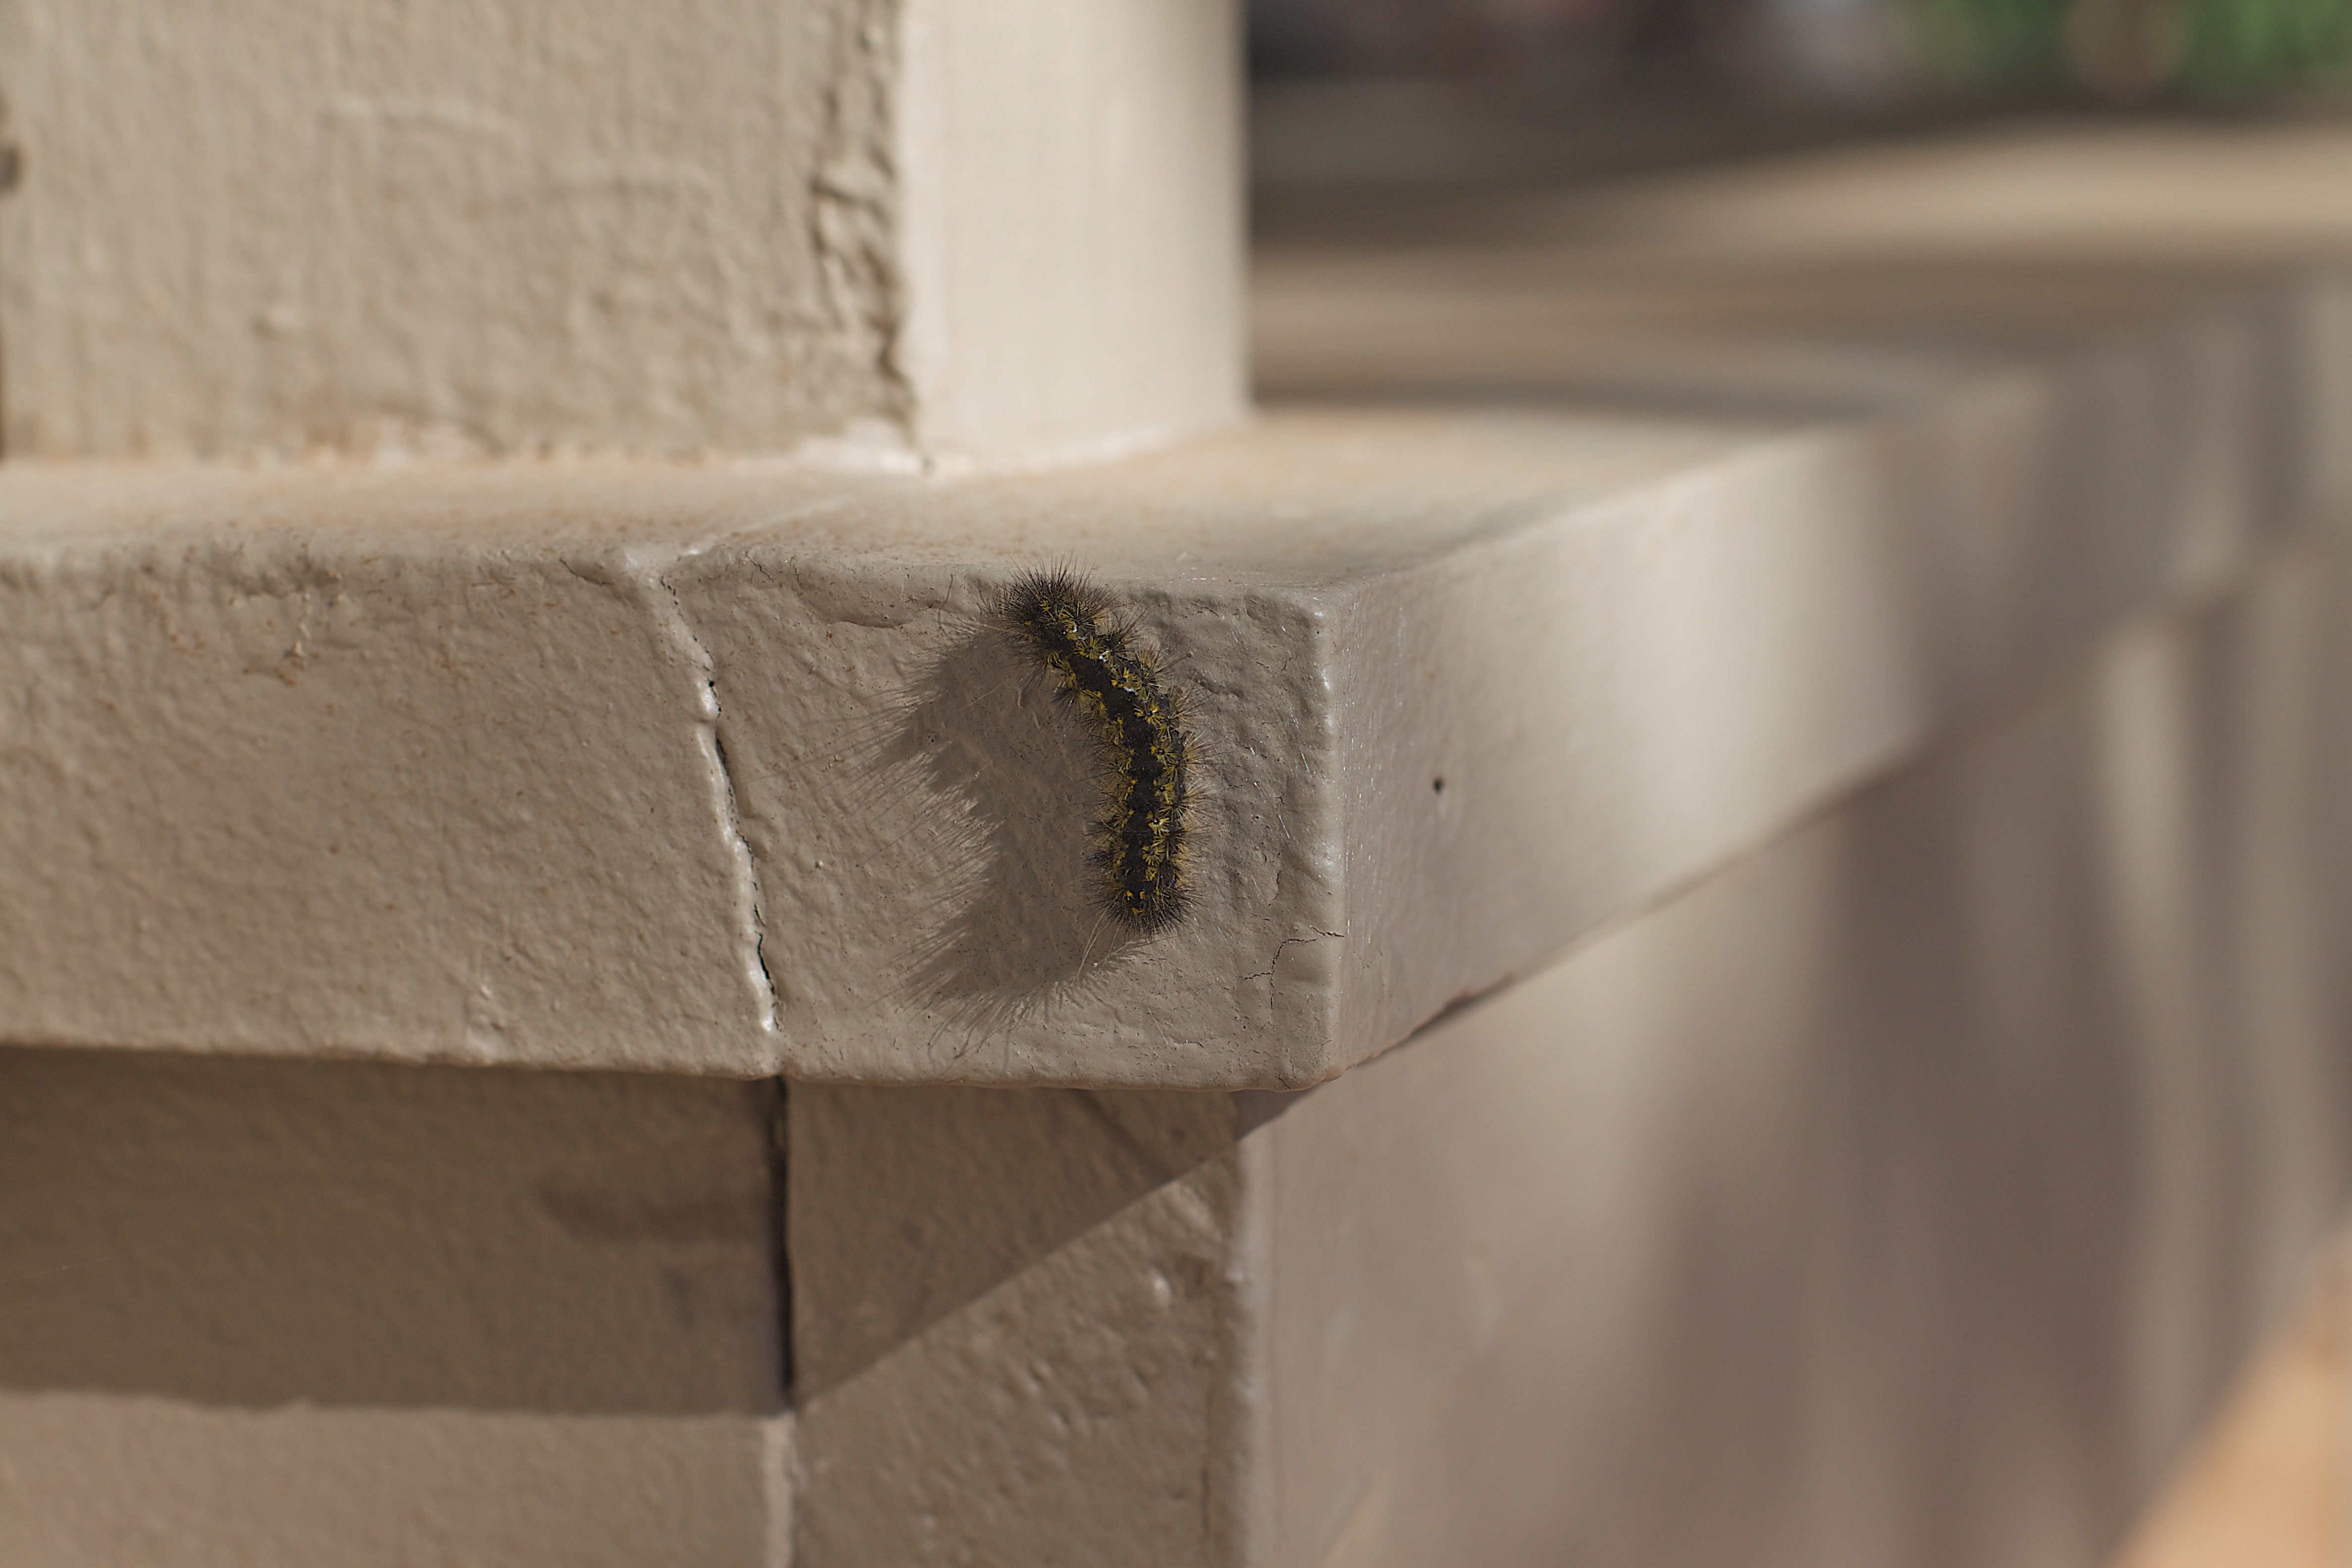
table, wood, white, floor, wall, furniture, material